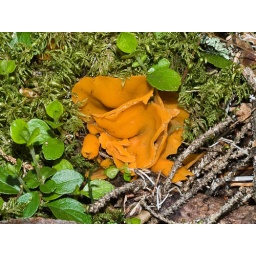
Quite a common fungus on the damp coniferous forest floor in the spring, Brown-Lowery Provincial Park, 2008 16 Jun_0992acr